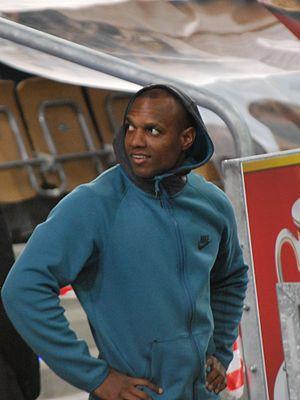
Yunier Pérez Romero est un athlète cubain, naturalisé espagnol en 2017, spécialiste des épreuves de sprint.